Alfred Smoczyk Stadium

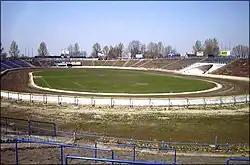
the speedway track in 2008

The track is long and has a syenite surface. The track record was made by Janusz Kołodziej (58.12 sec on 9 May 2010).